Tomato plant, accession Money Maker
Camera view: vertical (180 deg); turntable rotation: 150 degrees
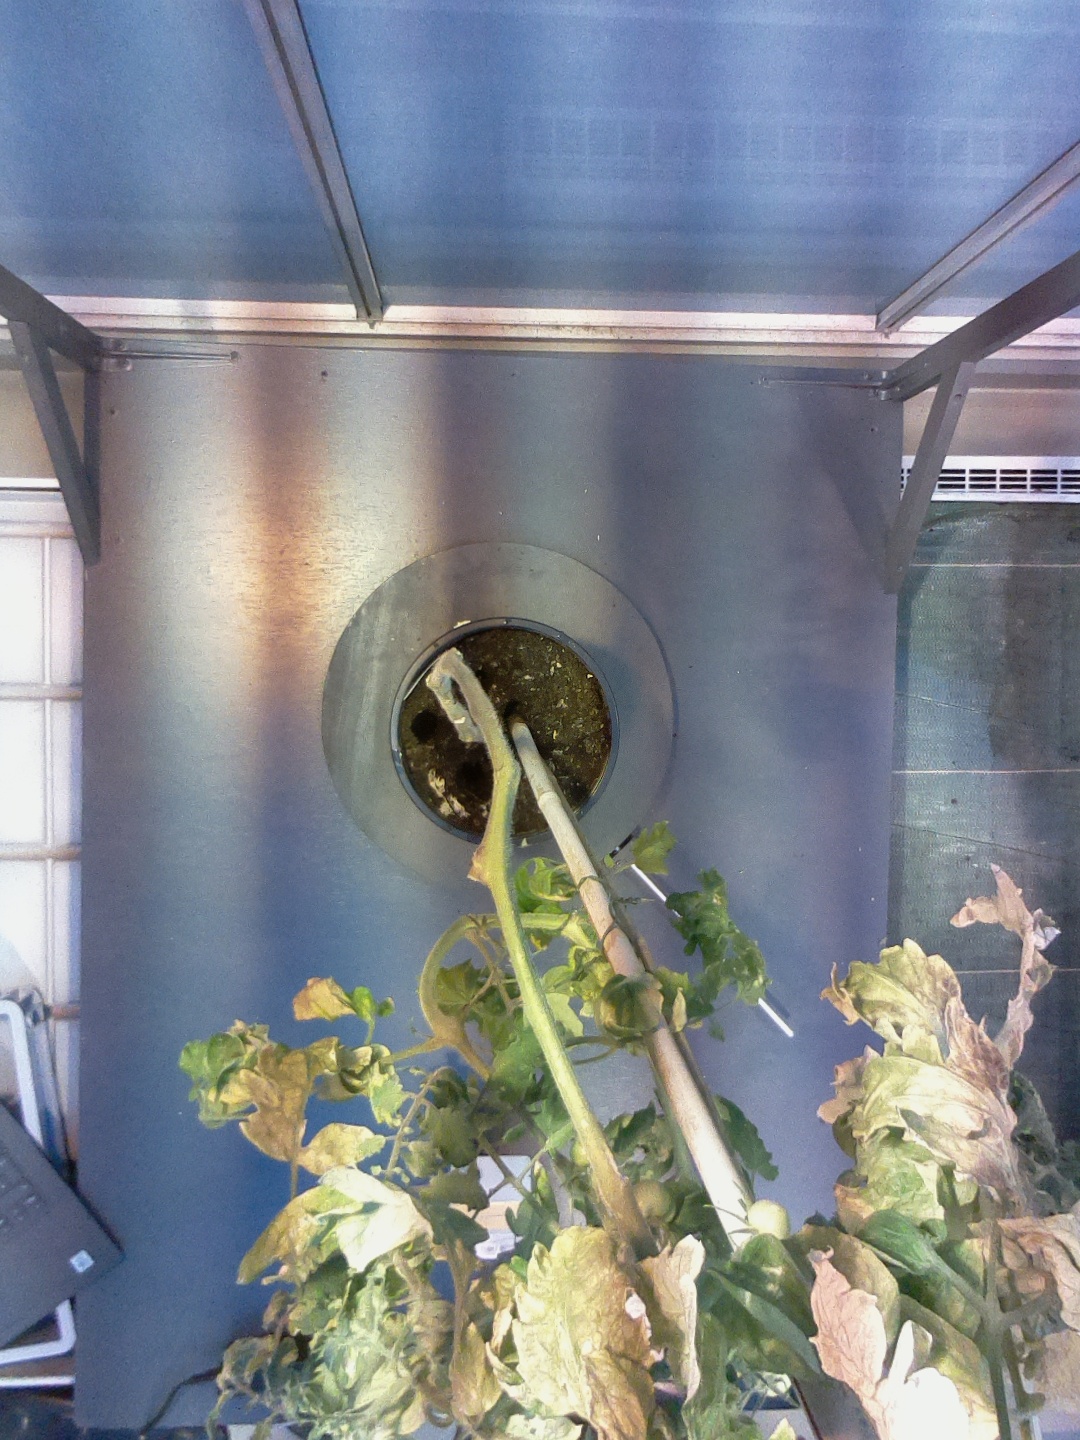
BBCH growth stage 79: 90% -100% of final fruit size